Question: Please indicate a possible affordance area of the chair that can be used for resting one's arm
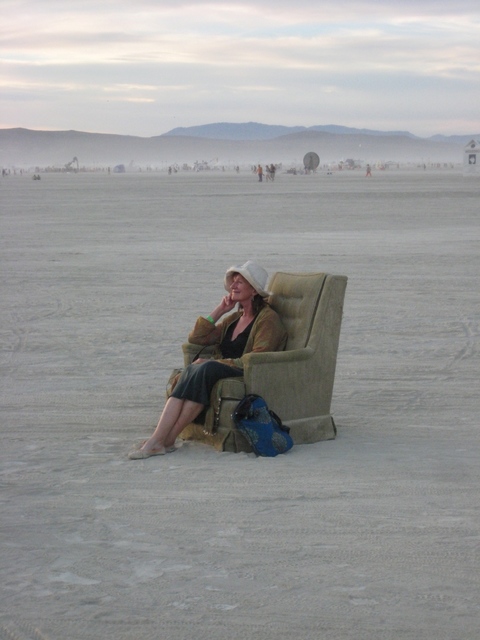
Answer: [181.107, 345.016, 316.612, 377.329]